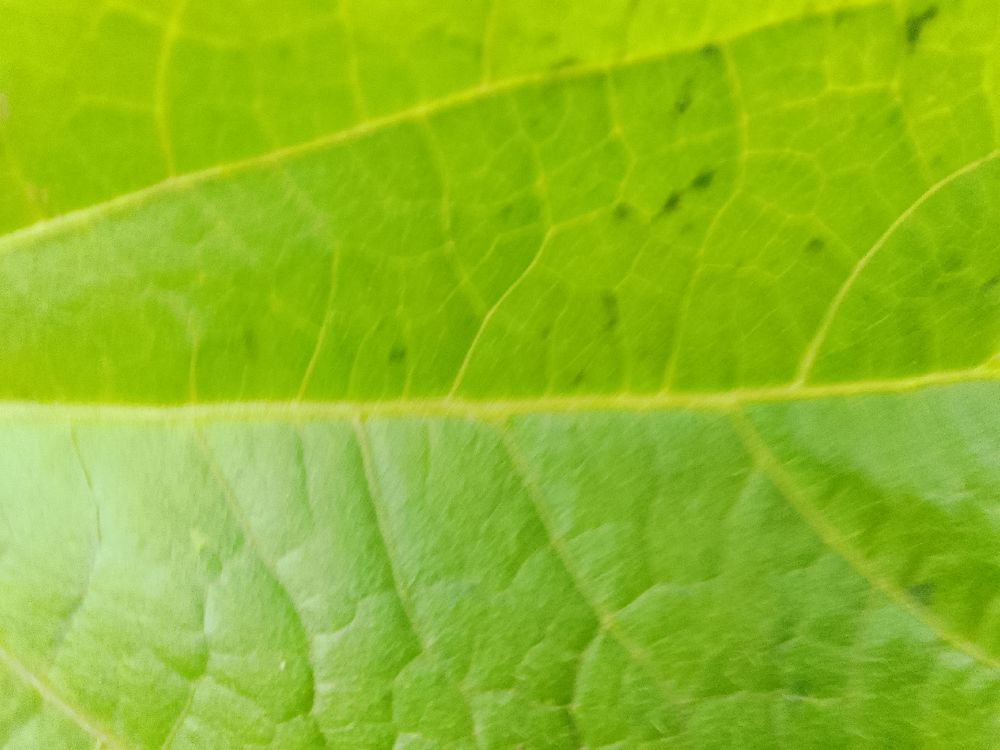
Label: healthy